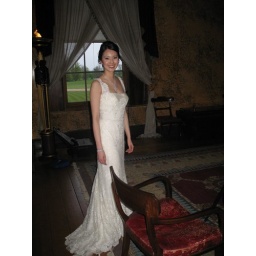
P1010107c Bride in white dress